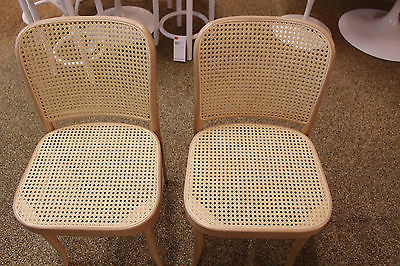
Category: chair